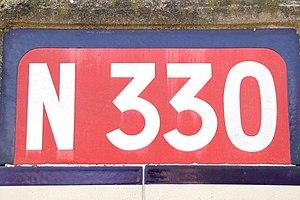
Cartouche de la route nationale 330
La route nationale 330, ou RN 330, est une route nationale française reliant Creil à Meaux.